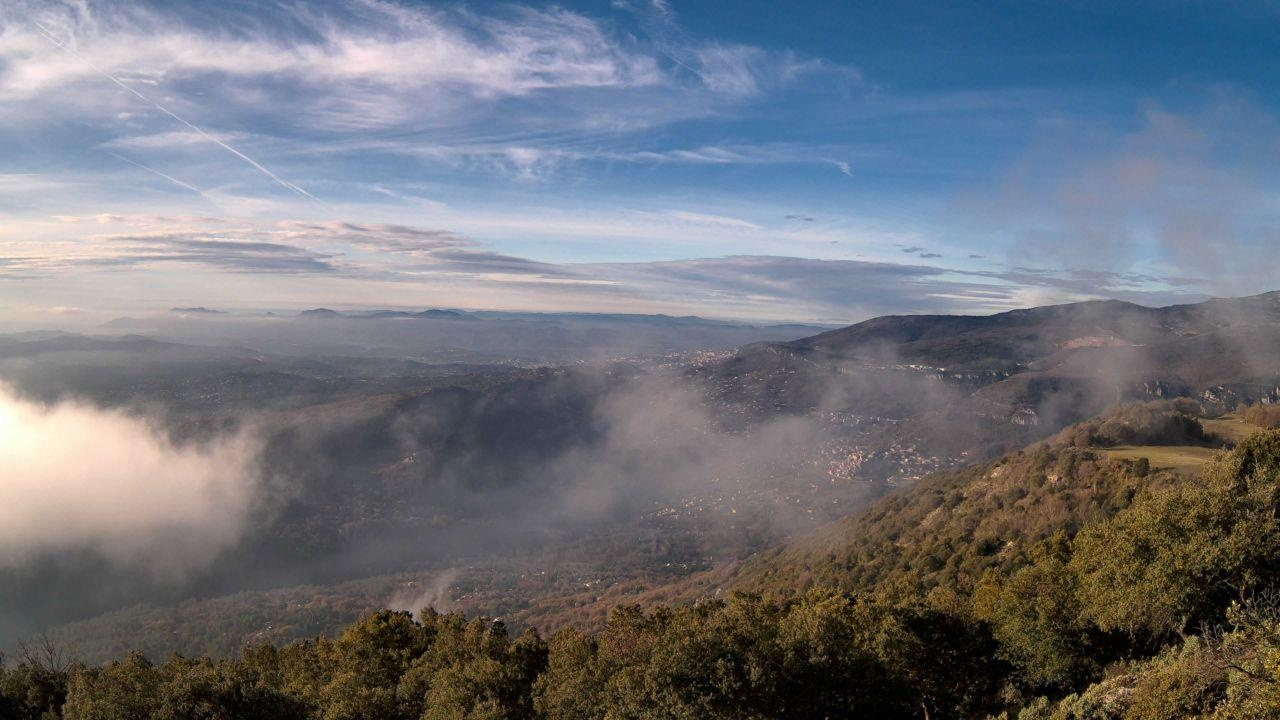
Fire: no
Smoke: no